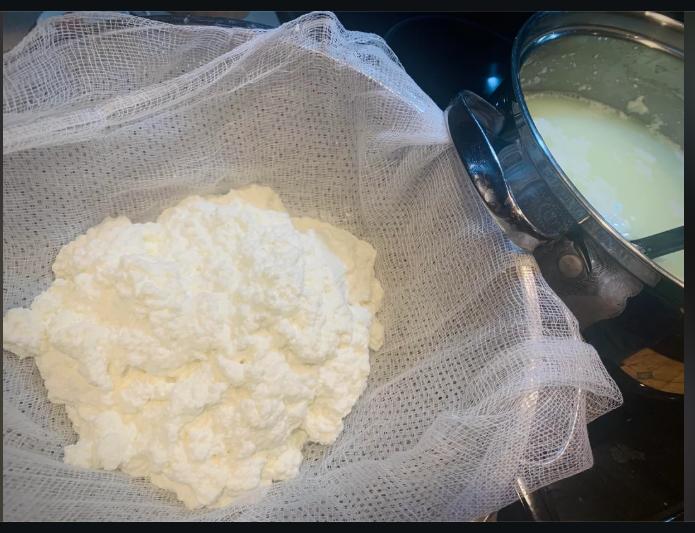
Jinsi ya kutengeneza jibini kwenye kitambaa cheupe kuna donge kubwa la kitu cheupe kinachonekana kama jibini iliyotengenezwa. Kando yake kuna sufuria ya chuma yenye kioevu kinachofanana na maziwa yaliyoganda.